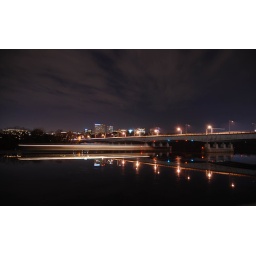
roosevelt bridge with dandy cruise boat going under